Liam (2018 film)

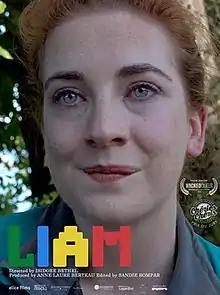
Film poster

Liam is a 2018 first-person documentary film directed by Isidore Bethel. It follows the director's own story as he moves to France after his best friend Liam dies back in the United States. Through documentary, performance, and stop motion animation, a ghostly portrait emerges of Liam, prompting Isidore to question his relationships with his parents and his boyfriend in Paris. The film premiered at the Boston LGBT Film Festival and received the Paris LGBTQ+ Film Festival's Documentary Jury Prize in 2018. The francophone streaming service Tënk acquired the film in 2019 for streaming.